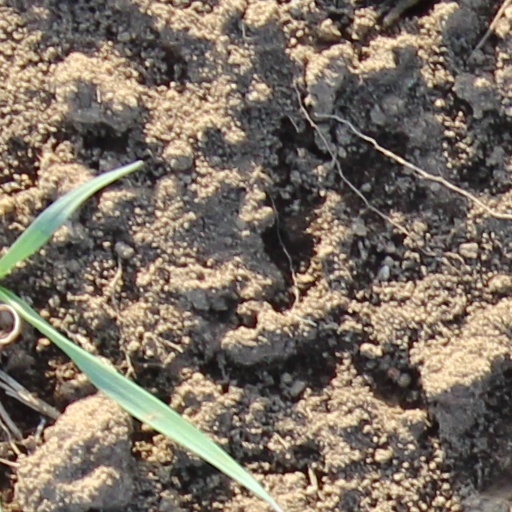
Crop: wheat